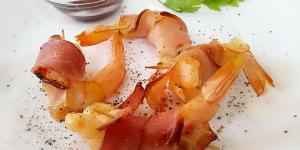
camarones con tocino y queso